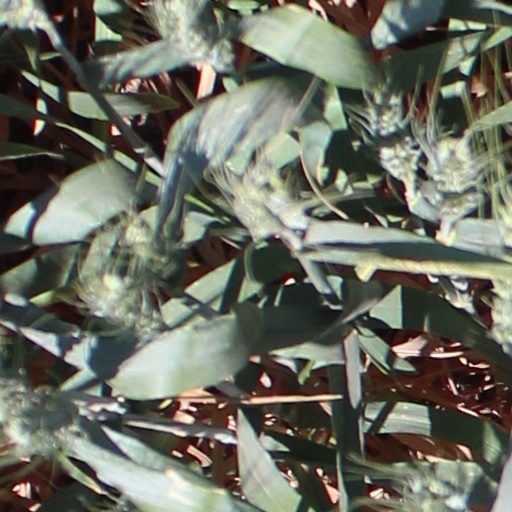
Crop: wheat